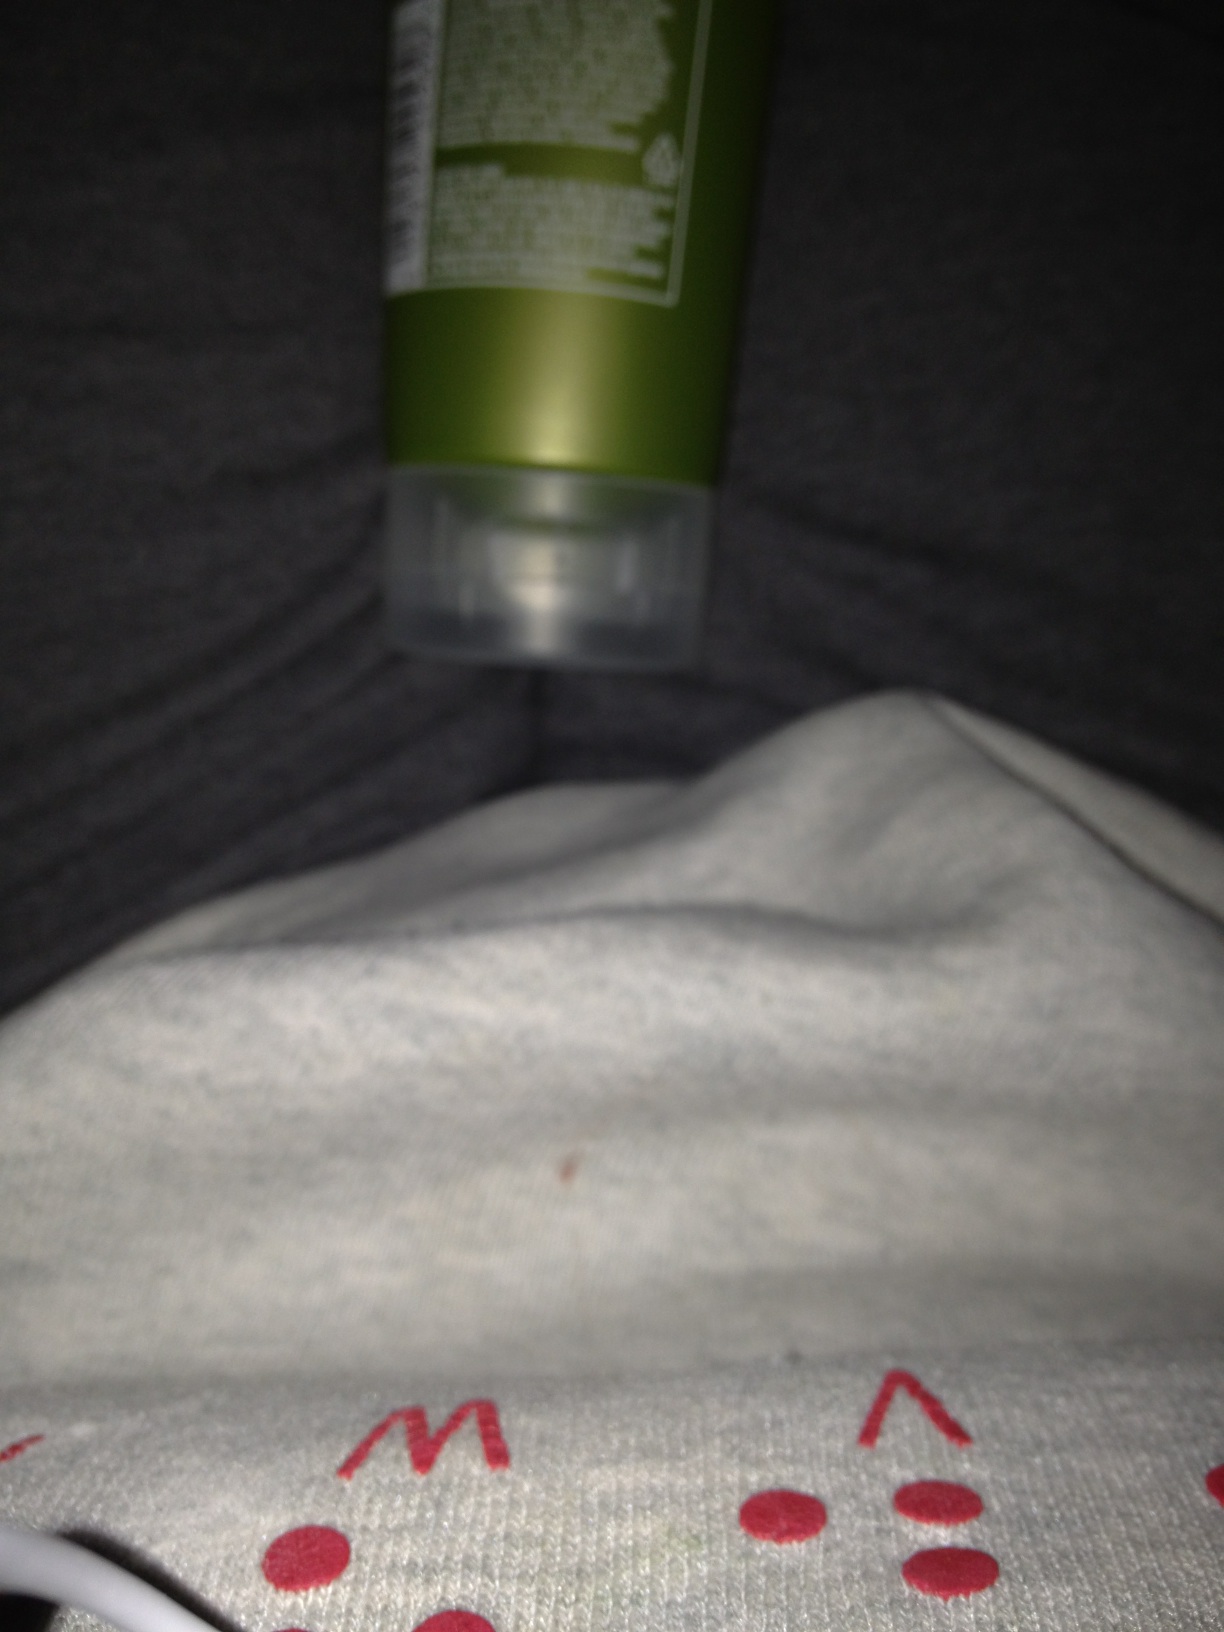Question: What's in this bottle?
Answer: unanswerable